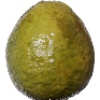
Label: Guava 1